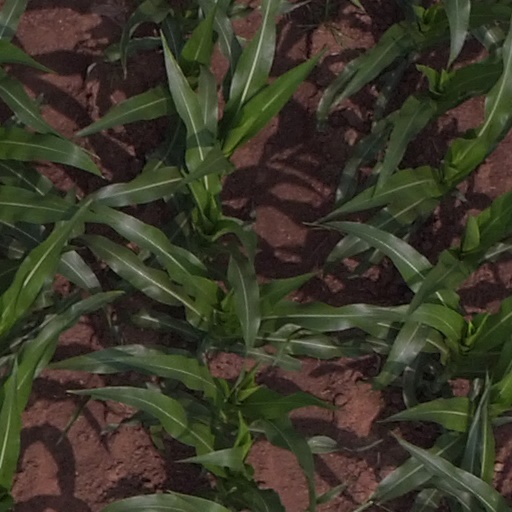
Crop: maize; corn